Cesare Mori

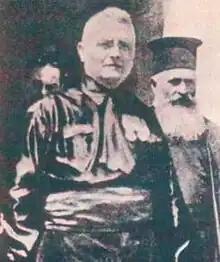
Mori in black shirt

Mori took up his post in Palermo in November 1925 and remained in office until 1929. Within the first two months he arrested over five hundred men, a number that would only grow in the following years. In January 1926, he undertook what was probably his most famous action, the occupation of the village of Gangi, a stronghold of various criminal gangs. Using carabinieri and police forces he ordered house-to-house searches, picking up bandits, small-time Mafia members and various suspects who were on the run. Due to the necessity of the nature of the mafia, he was forced to discreetly collect large amounts of evidence and subsequently make arrests en masse to avoid large numbers of mafiosi going into hiding. As he poetically states, "These operations were carried out in considerable numbers and on a large scale: and the rapidity with which they succeeded one another and the exactness of evidence on which they were based completely strangled the criminal associations which for so many years had flourished with impunity. And the whole island chanted a hymn of liberation." These sweeping mass arrests, earned him the nickname of "Iron Prefect".